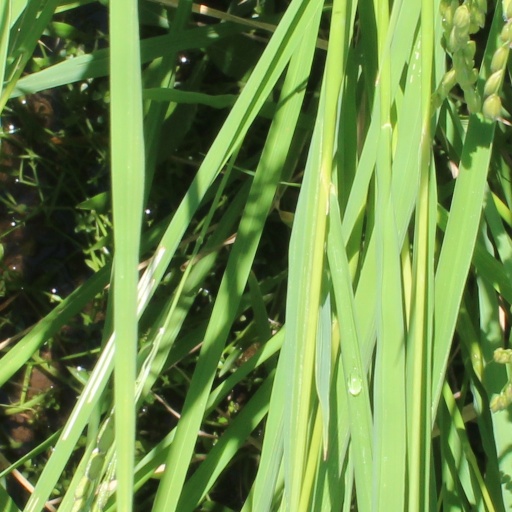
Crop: rice